Lwówek

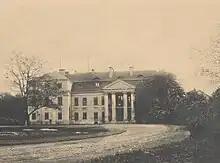
Early 20th-century view of the palace

Town rights were granted by King Władysław II Jagiełło. The town was known as Lwów, before the name was changed to the current Lwówek in the mid-15th century for distinction from the larger city of Lwów. Lwówek was a private town, administratively located in the Poznań County in the Poznań Voivodeship in the Greater Poland Province of the Kingdom of Poland.